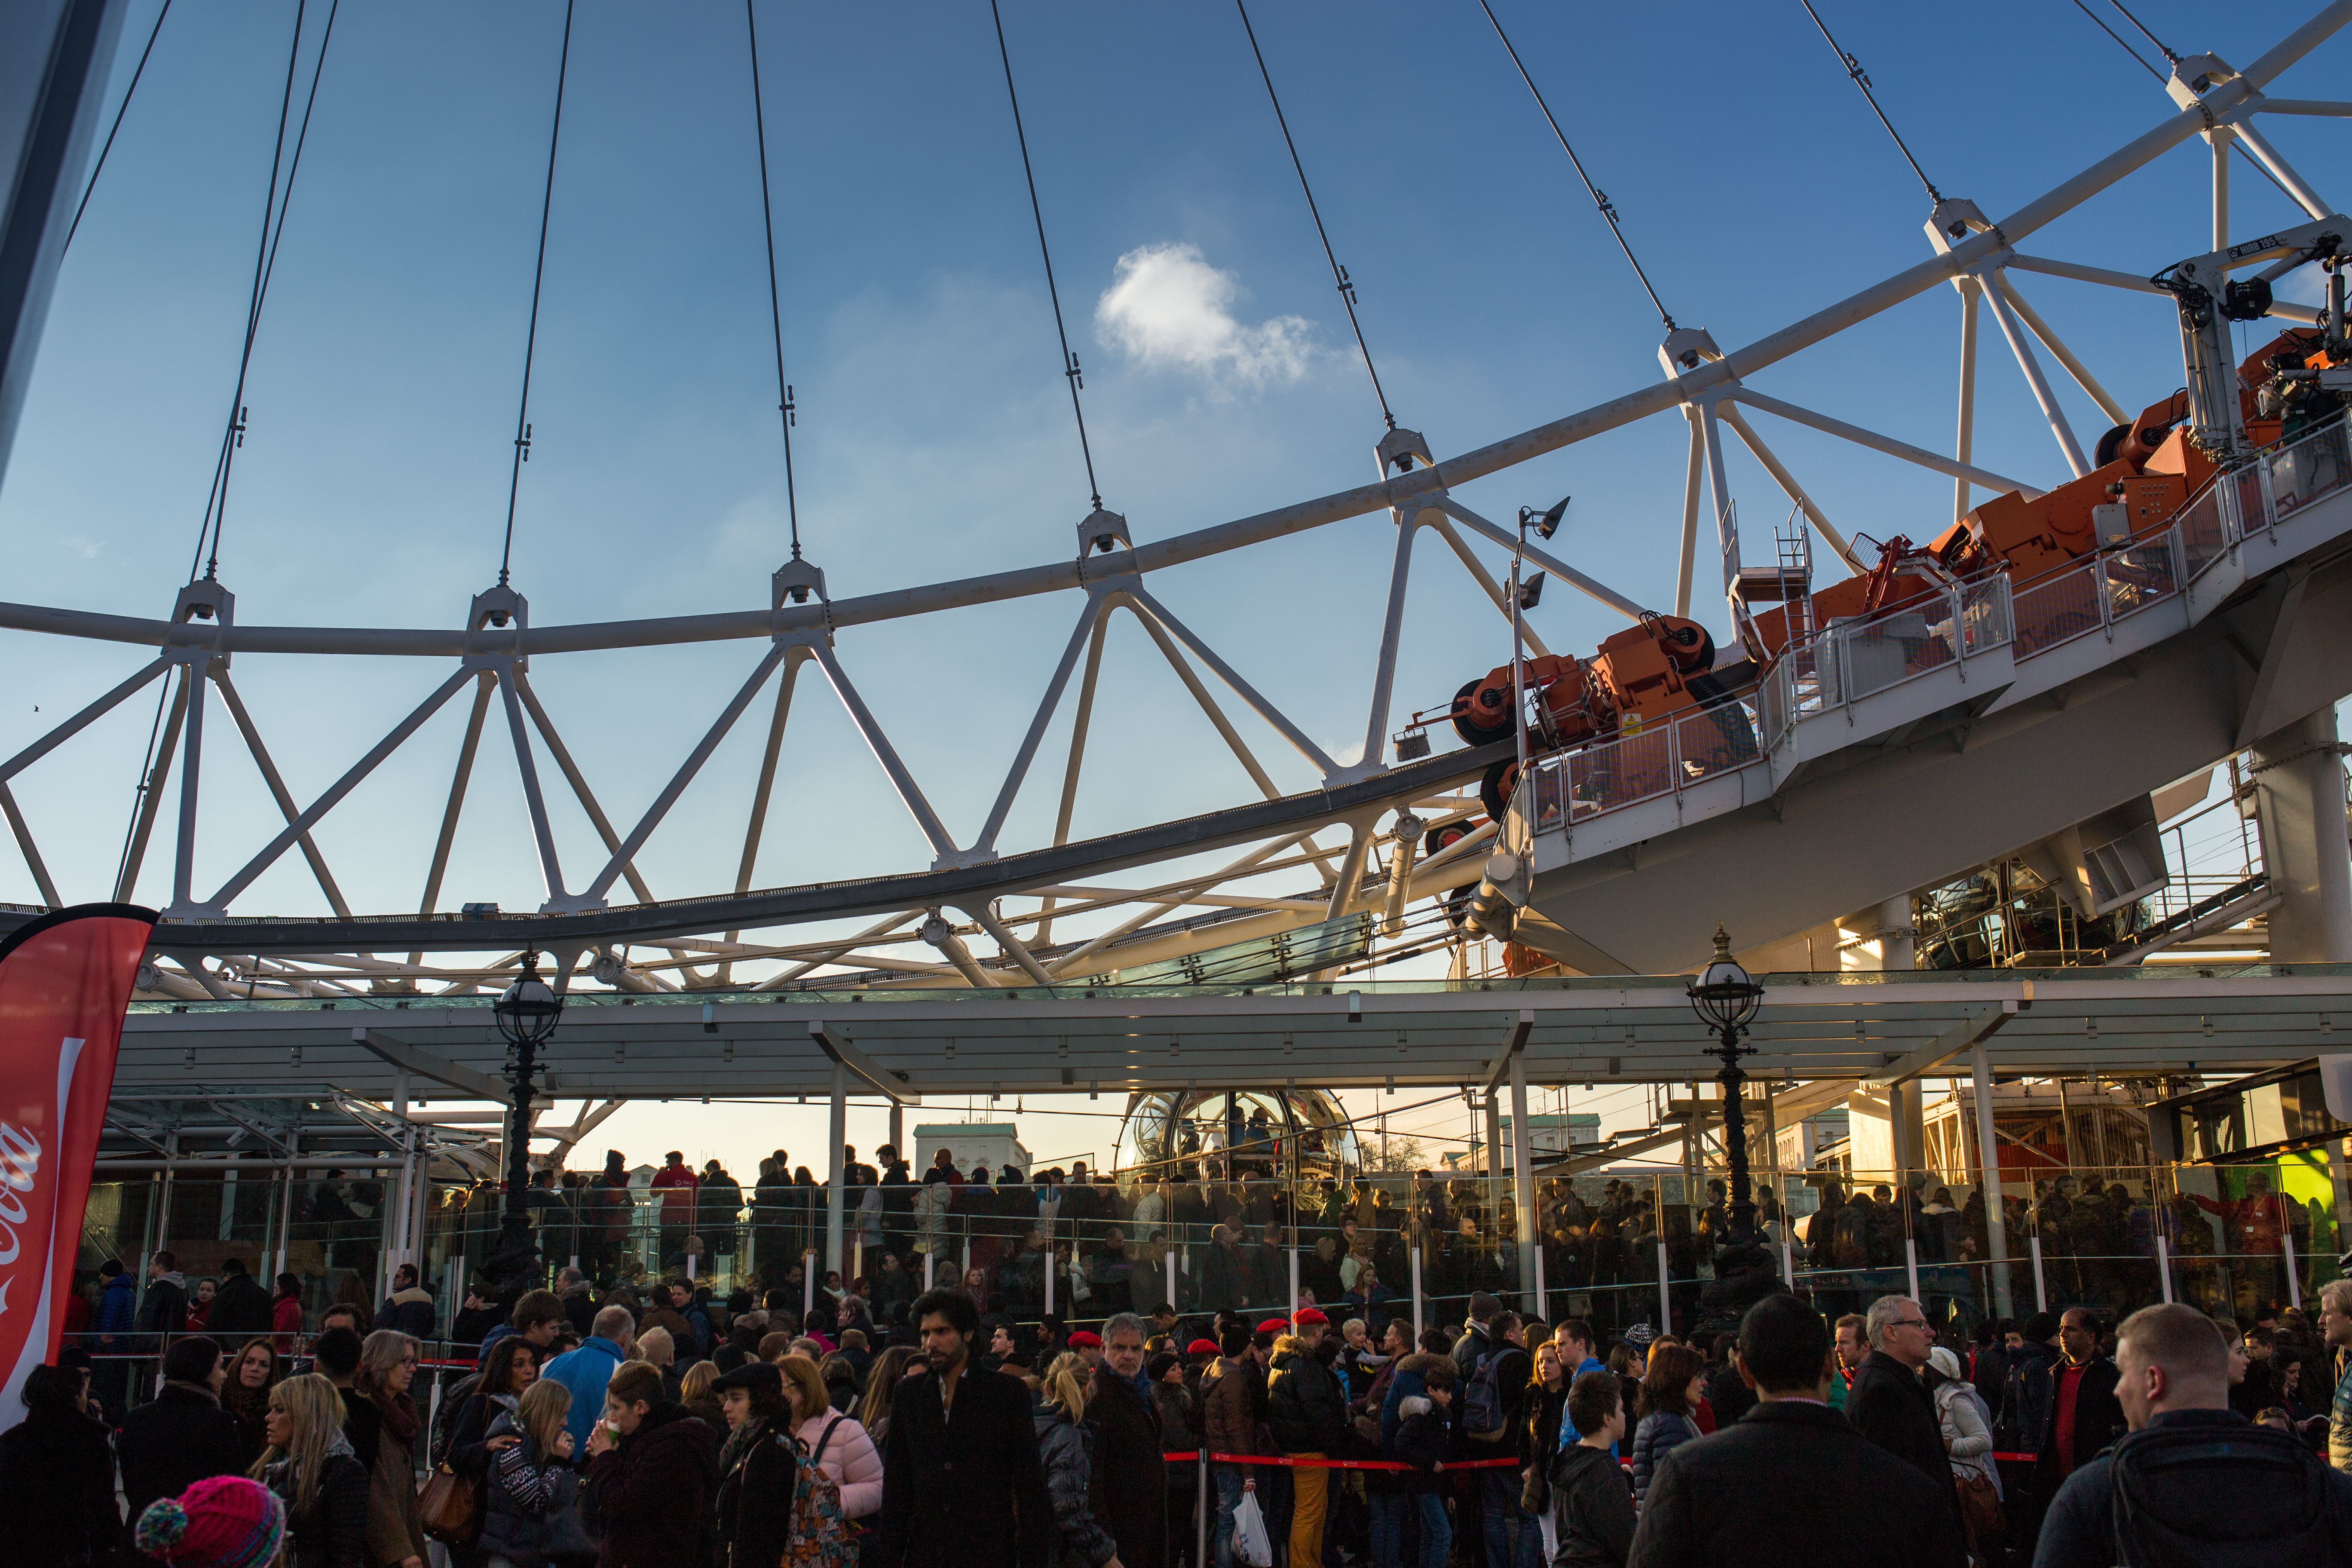
structure, people, sky, city, crowd, vehicle, amusement park, london eye, stadium, festival, arena, engineering, tourists, rides, fair, amusement ride, sport venue, royalty free images, steel structures